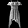
Label: Dress